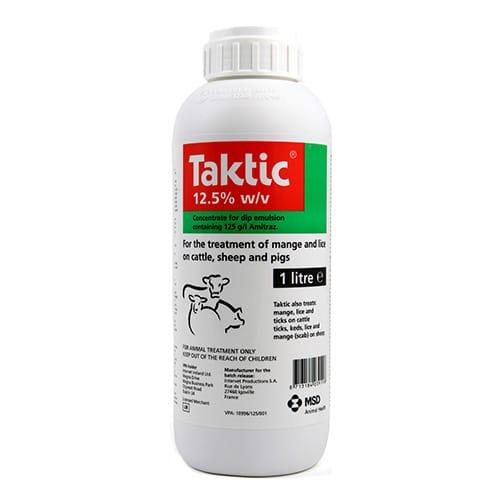
Miti mirefu ikiwa na ujazoo wa lita moja